Alexius of Rome

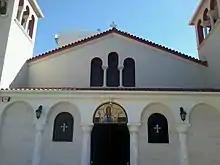
The church of Saint Alexios in Patras, Greece

Alexius seems to have been completely unknown in the West prior to the end of the tenth century. Only from the end of the 10th century did his name begin to appear in any liturgical books there.